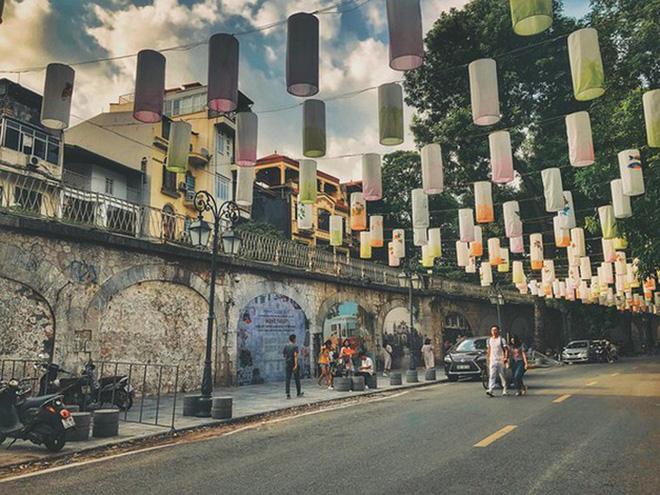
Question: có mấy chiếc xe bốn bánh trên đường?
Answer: có hai chiếc